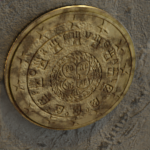
Coin value: 50cents
Country: pt
Edition: standard